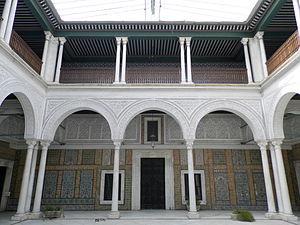
Dar Hussein
L'hôtel de ville de Tunis est le siège de la municipalité de Tunis, capitale de la Tunisie, et donc de son maire.
Le Dar Hussein est l'un des plus beaux palais de la médina de Tunis. Il est situé dans le quartier de Bab Menara, plus exactement au numéro 4 de la place du Château.
Cette liste des monuments classés du gouvernorat de Tunis est une liste des monuments historiques et archéologiques protégés et classés du gouvernorat de Tunis établie par l'Institut national du patrimoine de Tunisie.